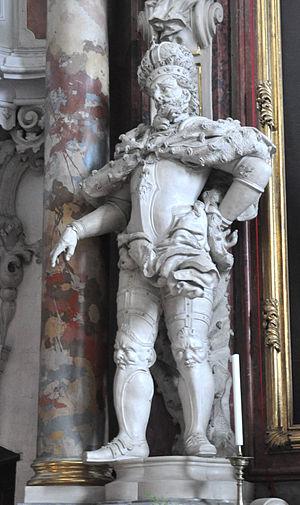
Héraclius, en grec Ἡράκλειος, né vers ou en 575 et mort le 11 février 641, est un empereur romain d'Orient de 610 à 641. Il est le fondateur de la dynastie des Héraclides qui règne sur l'Empire pendant plus d'un siècle.